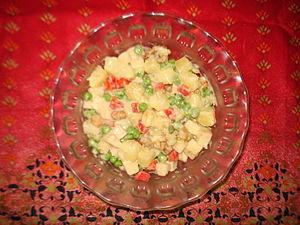
La macédoine est un plat chaud ou une salade mélangeant différents légumes, ou parfois différents fruits, taillés en cubes d'approximativement un demi-centimètre de côté.